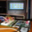
Label: television